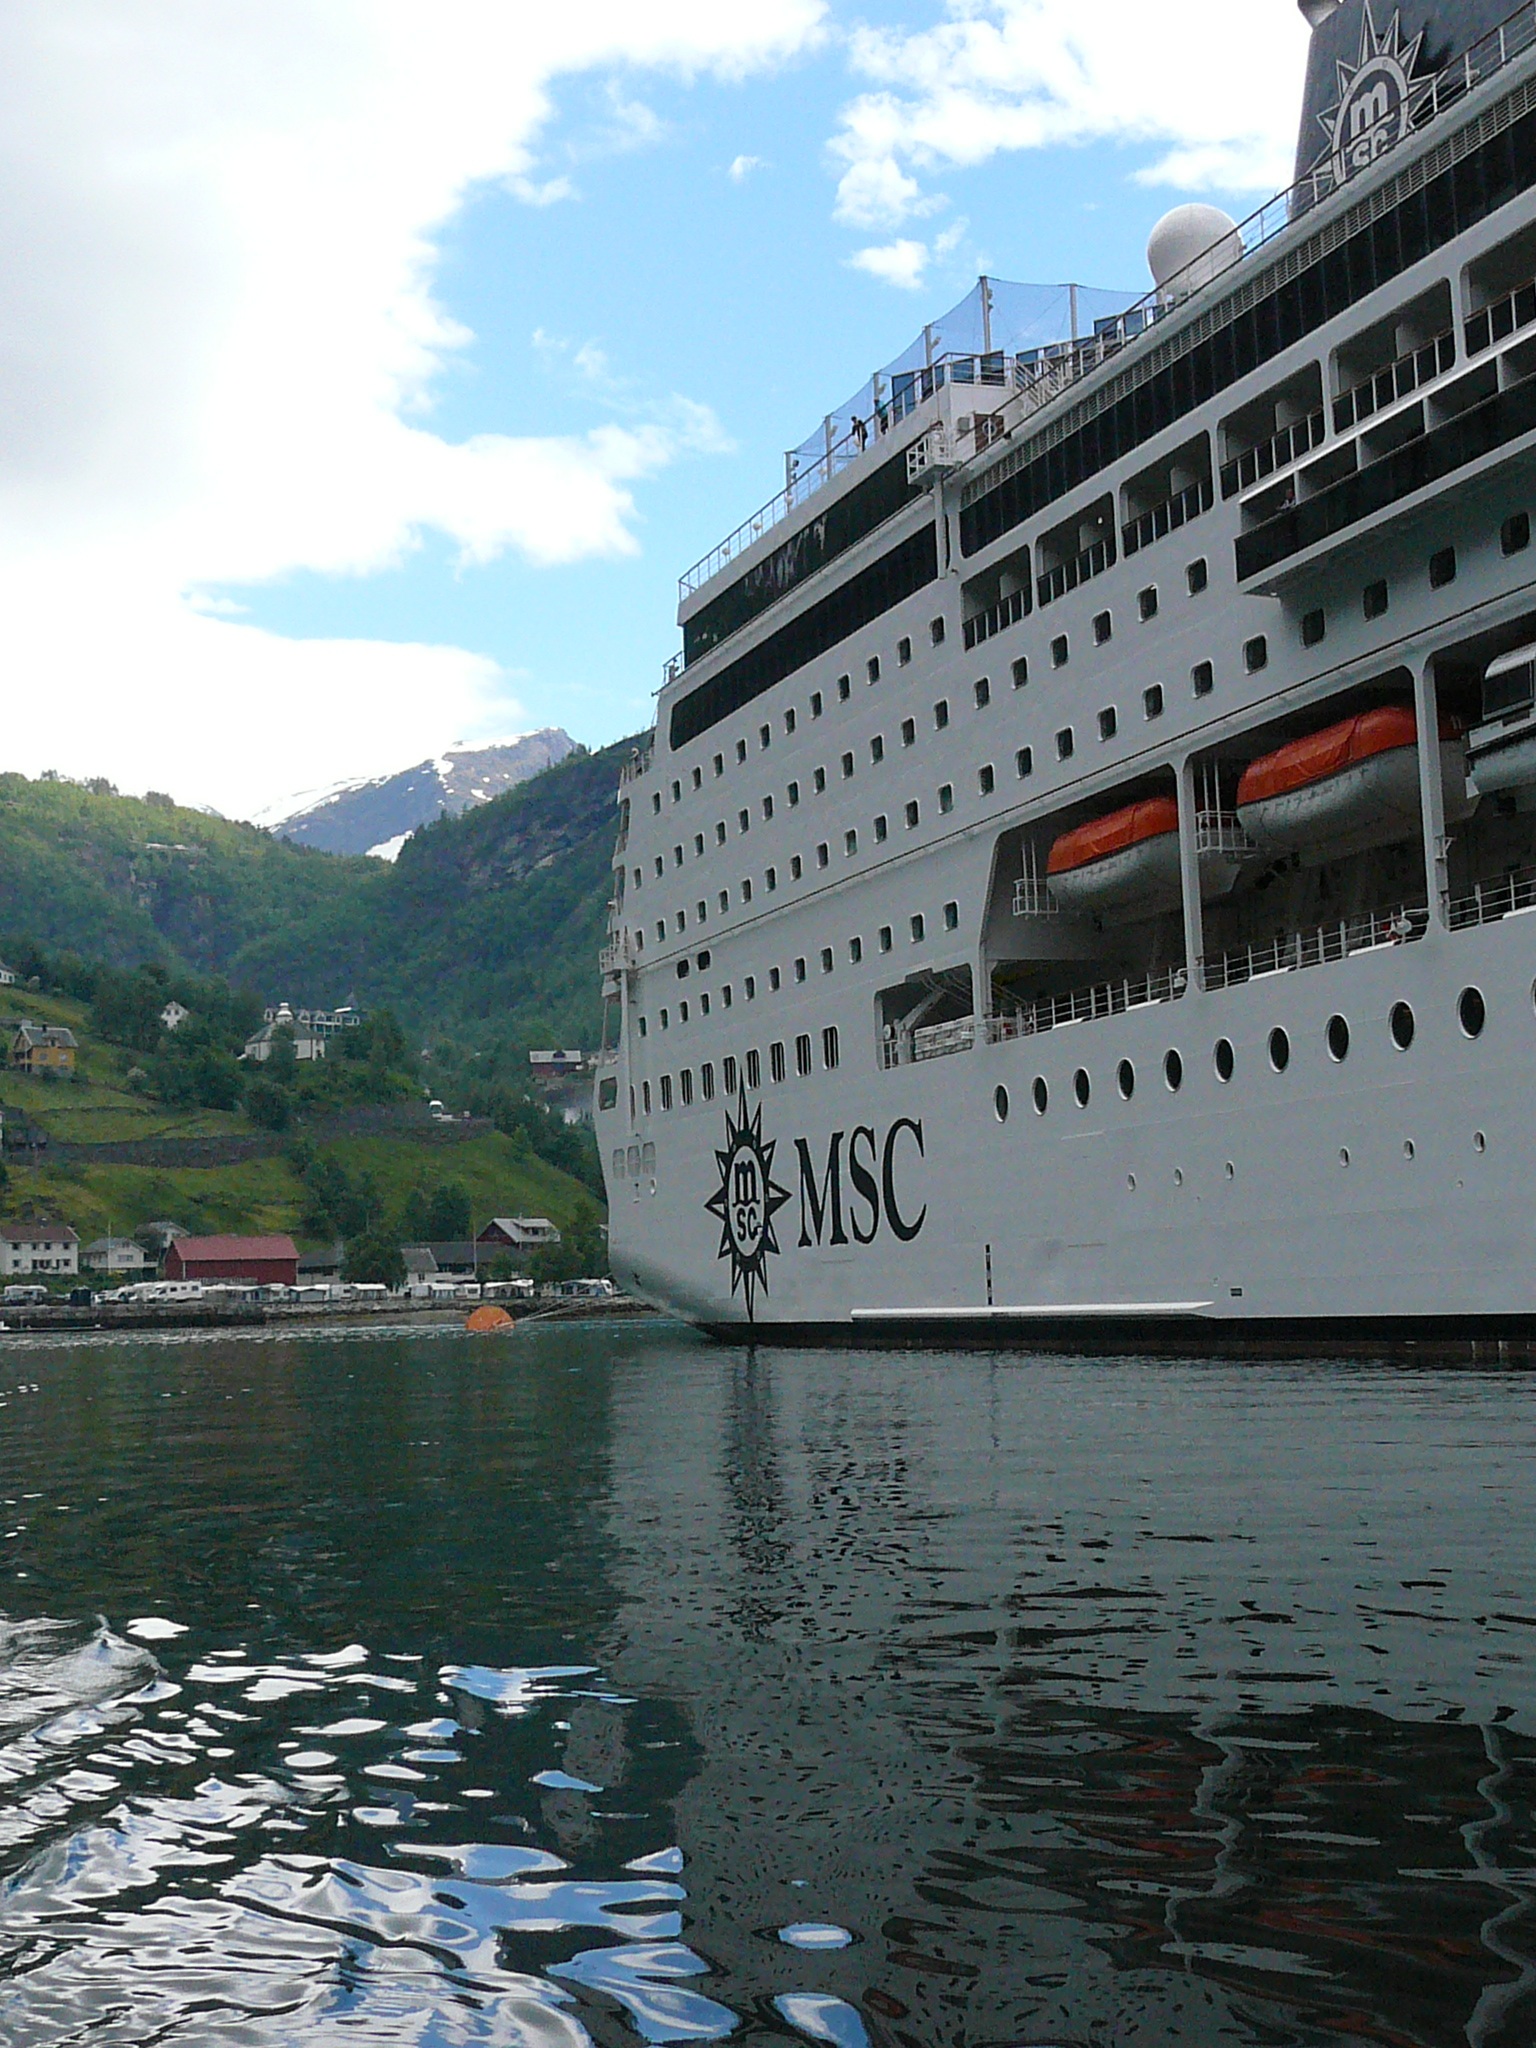
sea, boat, ship, vehicle, fjord, ferry, large, watercraft, cruise ship, norway, scandinavia, geirangerfjord, passenger ship, ship travel, ocean liner, msc, sinfonia